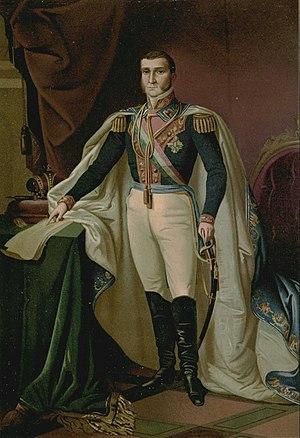
Un manteau royal, ou plus simplement un manteau, est un vêtement normalement porté par les empereurs, les rois ou les reines en tant que symbole de l'autorité. Lorsqu'ils sont portés lors d'un couronnement, de tels manteaux peuvent être appelés des manteaux de couronnement. Beaucoup de princes portent aussi un tel manteau. Parfois, les manteaux ne sont portés qu'une seule fois, mais dans d'autres cas, ils peuvent être portés ou utilisés à d'autres occasions, comme lors de l'ouverture d'une session de la législature du pays. Les manteaux occupent également une place importante dans les portraits et les œuvres d'art mettant en scène des monarques et des princes.
L'empereur du Mexique fut le chef de l'État mexicain lorsque celui-ci fut, à deux reprises, une monarchie constitutionnelle, en 1822-1823, puis entre 1863 et 1867.